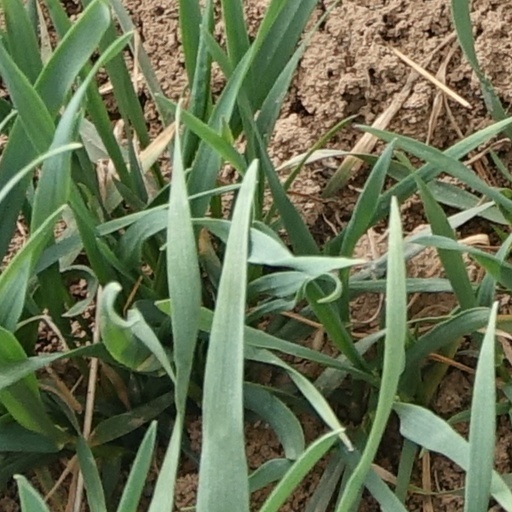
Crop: wheat